Rowing at the 1972 Summer Olympics – Men's coxed pair

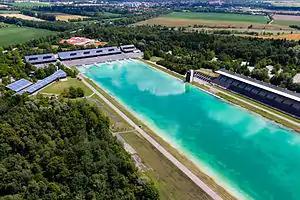
Aerial view of the venue in Oberschleißheim

The men's coxed pair competition at the 1972 Summer Olympics in Munich took place from 27 August to 2 September at the Olympic Regatta Course in Oberschleißheim. There were 21 boats (63 competitors) from 21 nations, with each nation limited to a single boat in the event. The event was won by East German crew Wolfgang Gunkel, Jörg Lucke, and coxswain Klaus-Dieter Neubert; it was the first medal in the event for East Germany as a separate nation. Czechoslovakia (silver) and Romania (bronze) also won their first medals in the men's coxed pair.